List of birds of Guatemala

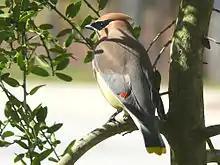
Cedar waxwing

The kinglets, also called crests, are a small group of birds often included in the Old World warblers, but frequently given family status because they also resemble the titmice.